Gloria in excelsis Deo, BWV 191

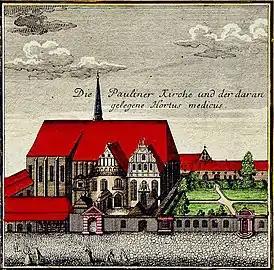
Paulinerkirche, Leipzig, 1740s

(Glory to God in the Highest), 191, is a church cantata written by the German Baroque composer Johann Sebastian Bach, and the only one of his church cantatas set to a Latin text. He composed the Christmas cantata in Leipzig probably in 1742, for a celebration by the university of Leipzig. The composition's three movements all derive from the Gloria of Bach's 1733 Kyrie–Gloria Mass, which the composer would later use as the Gloria of his Mass in B minor.